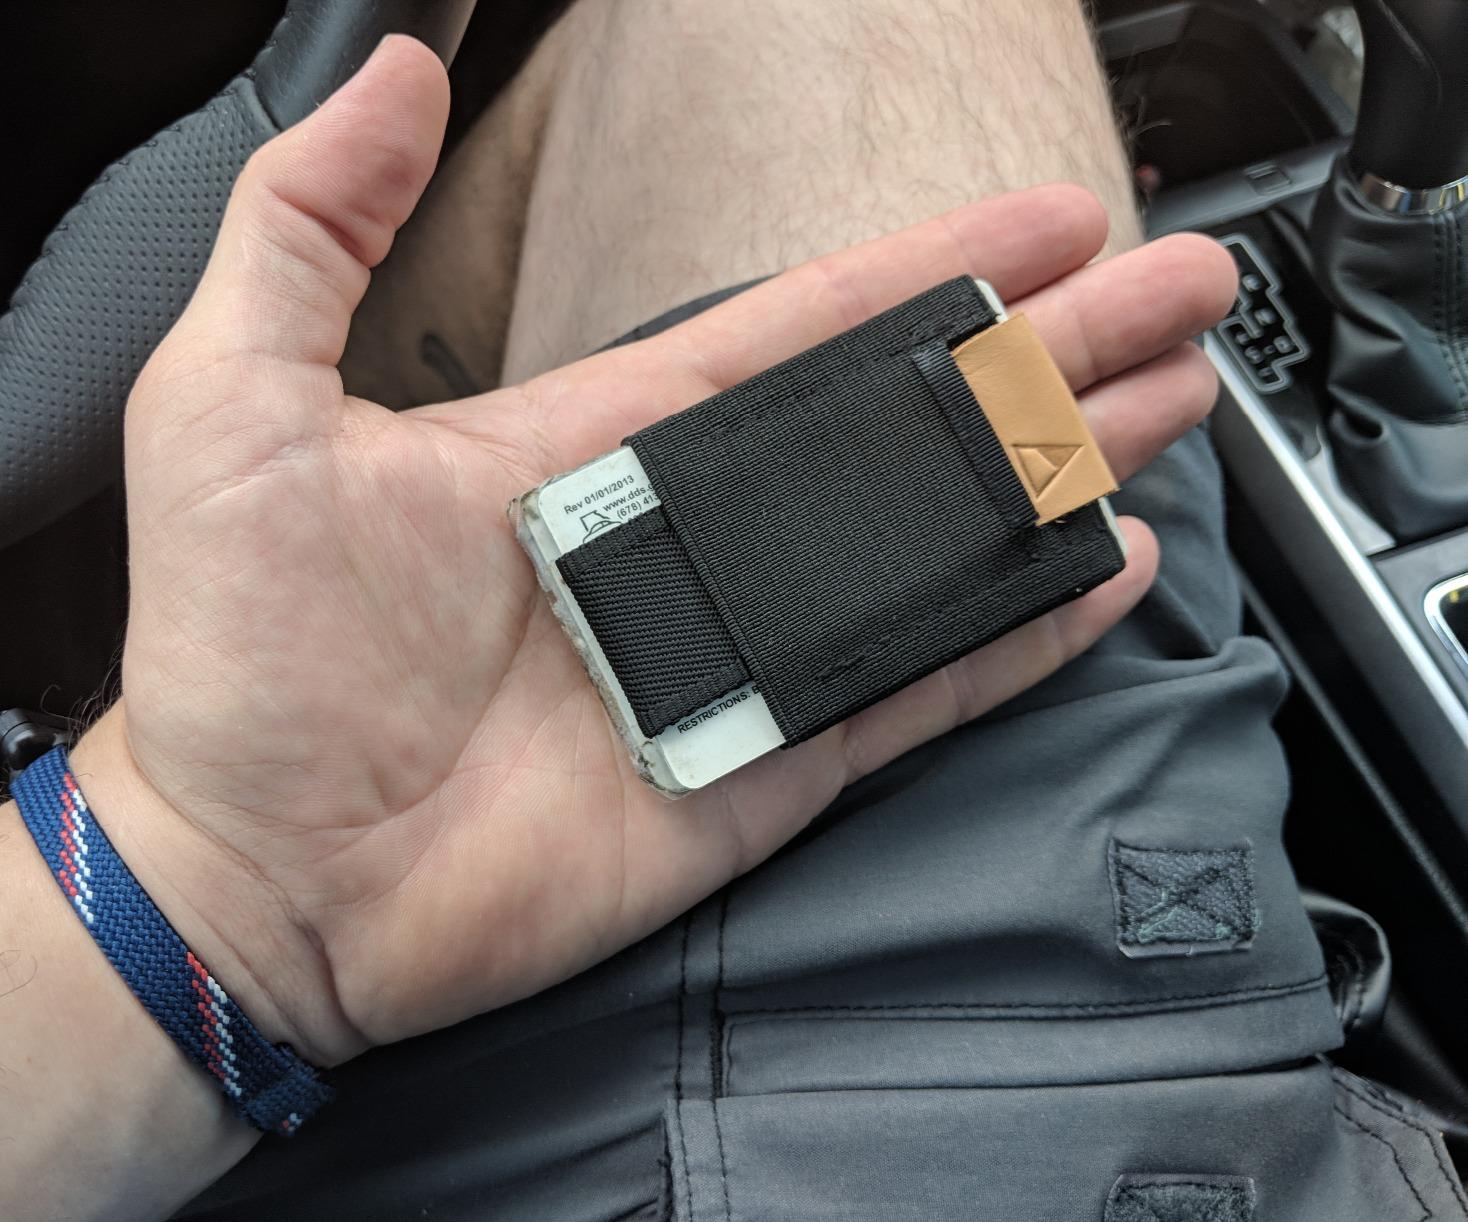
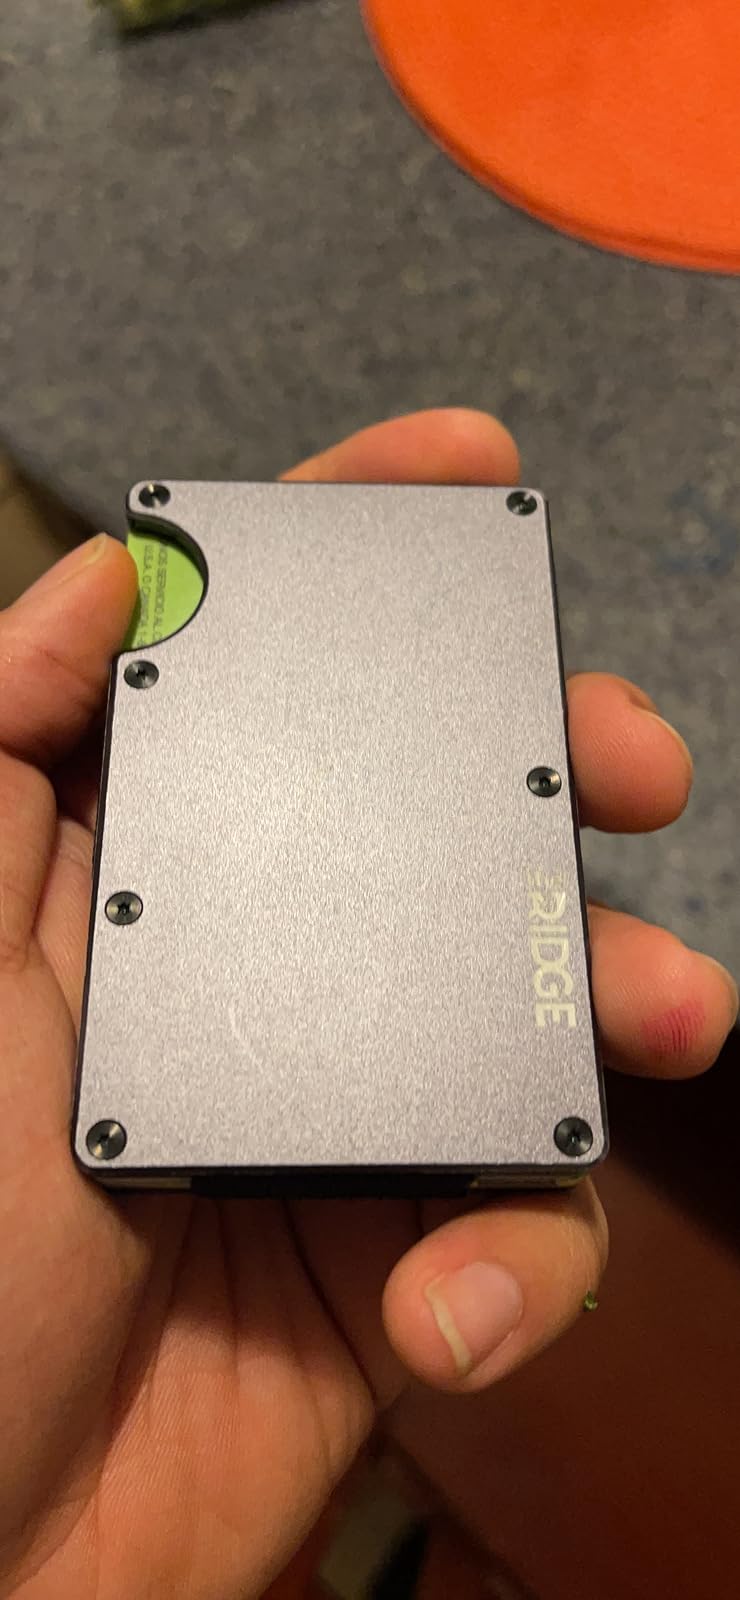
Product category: accessories_wallet
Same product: no